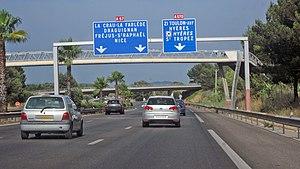
Échangeur entre les autoroutes A57 et A570, à l'est de Toulon, Var, PACA
La France comptait en 2014, un réseau autoroutier d'environ 11 882 km, dont 9 048 km à péage, à travers tout le pays. Il s'agit du quatrième réseau mondial et du sixième en incluant les voies express d'au moins 2 × 2 voies. En effet, certaines régions comme la Corse et une grande partie de la Bretagne ne disposent pas d'autoroutes mais de voies express. Ainsi, neuf départements ne sont desservis par aucune autoroute structurante, en partie à cause du relief : l'Ardèche, la Charente, la Haute-Corse, la Corse-du-Sud, les Côtes-d'Armor, le Finistère, le Gers, le Morbihan et la Haute-Saône. Tous le sont en revanche par des voies express. L'outre-mer ne possède qu'une seule autoroute : l'autoroute A1, en Martinique.
Saint-Tropez est une commune française située dans le département du Var en région Provence-Alpes-Côte d'Azur, chef-lieu du canton de Saint-Tropez.
Une voie rapide ou voie express est en Europe une route réservée à la circulation des véhicules motorisés et dont les croisements sont réduits, supprimés ou aménagés afin d'éviter les arrêts de circulation, mais qui n'atteignent pas les caractéristiques des autoroutes auxquelles elles peuvent ressembler. La définition exacte de la route expresse peut sensiblement varier selon les conventions internationales.
En France, l'autoroute A57 dites La Toulonnaise est une autoroute varoise longue de 52 km qui relie le tunnel de Toulon à l'Autoroute A8 au Cannet-des-Maures près du Luc. Elle appartient en partie au réseau public autoroutier de Toulon à La Garde et elle est concédée à Escota à partir de cette même bifurcation, jusqu'au Luc / A8. La section à péage débute au nord de Cuers et se poursuit jusqu'à l'A8. Cette autoroute est couverte par Radio VINCI Autoroutes dans le secteur Escota.